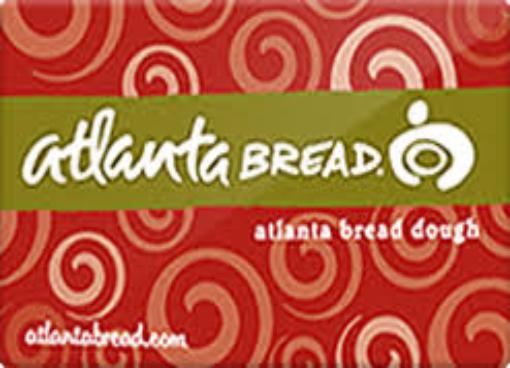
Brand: Atlanta Bread Company
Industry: Food